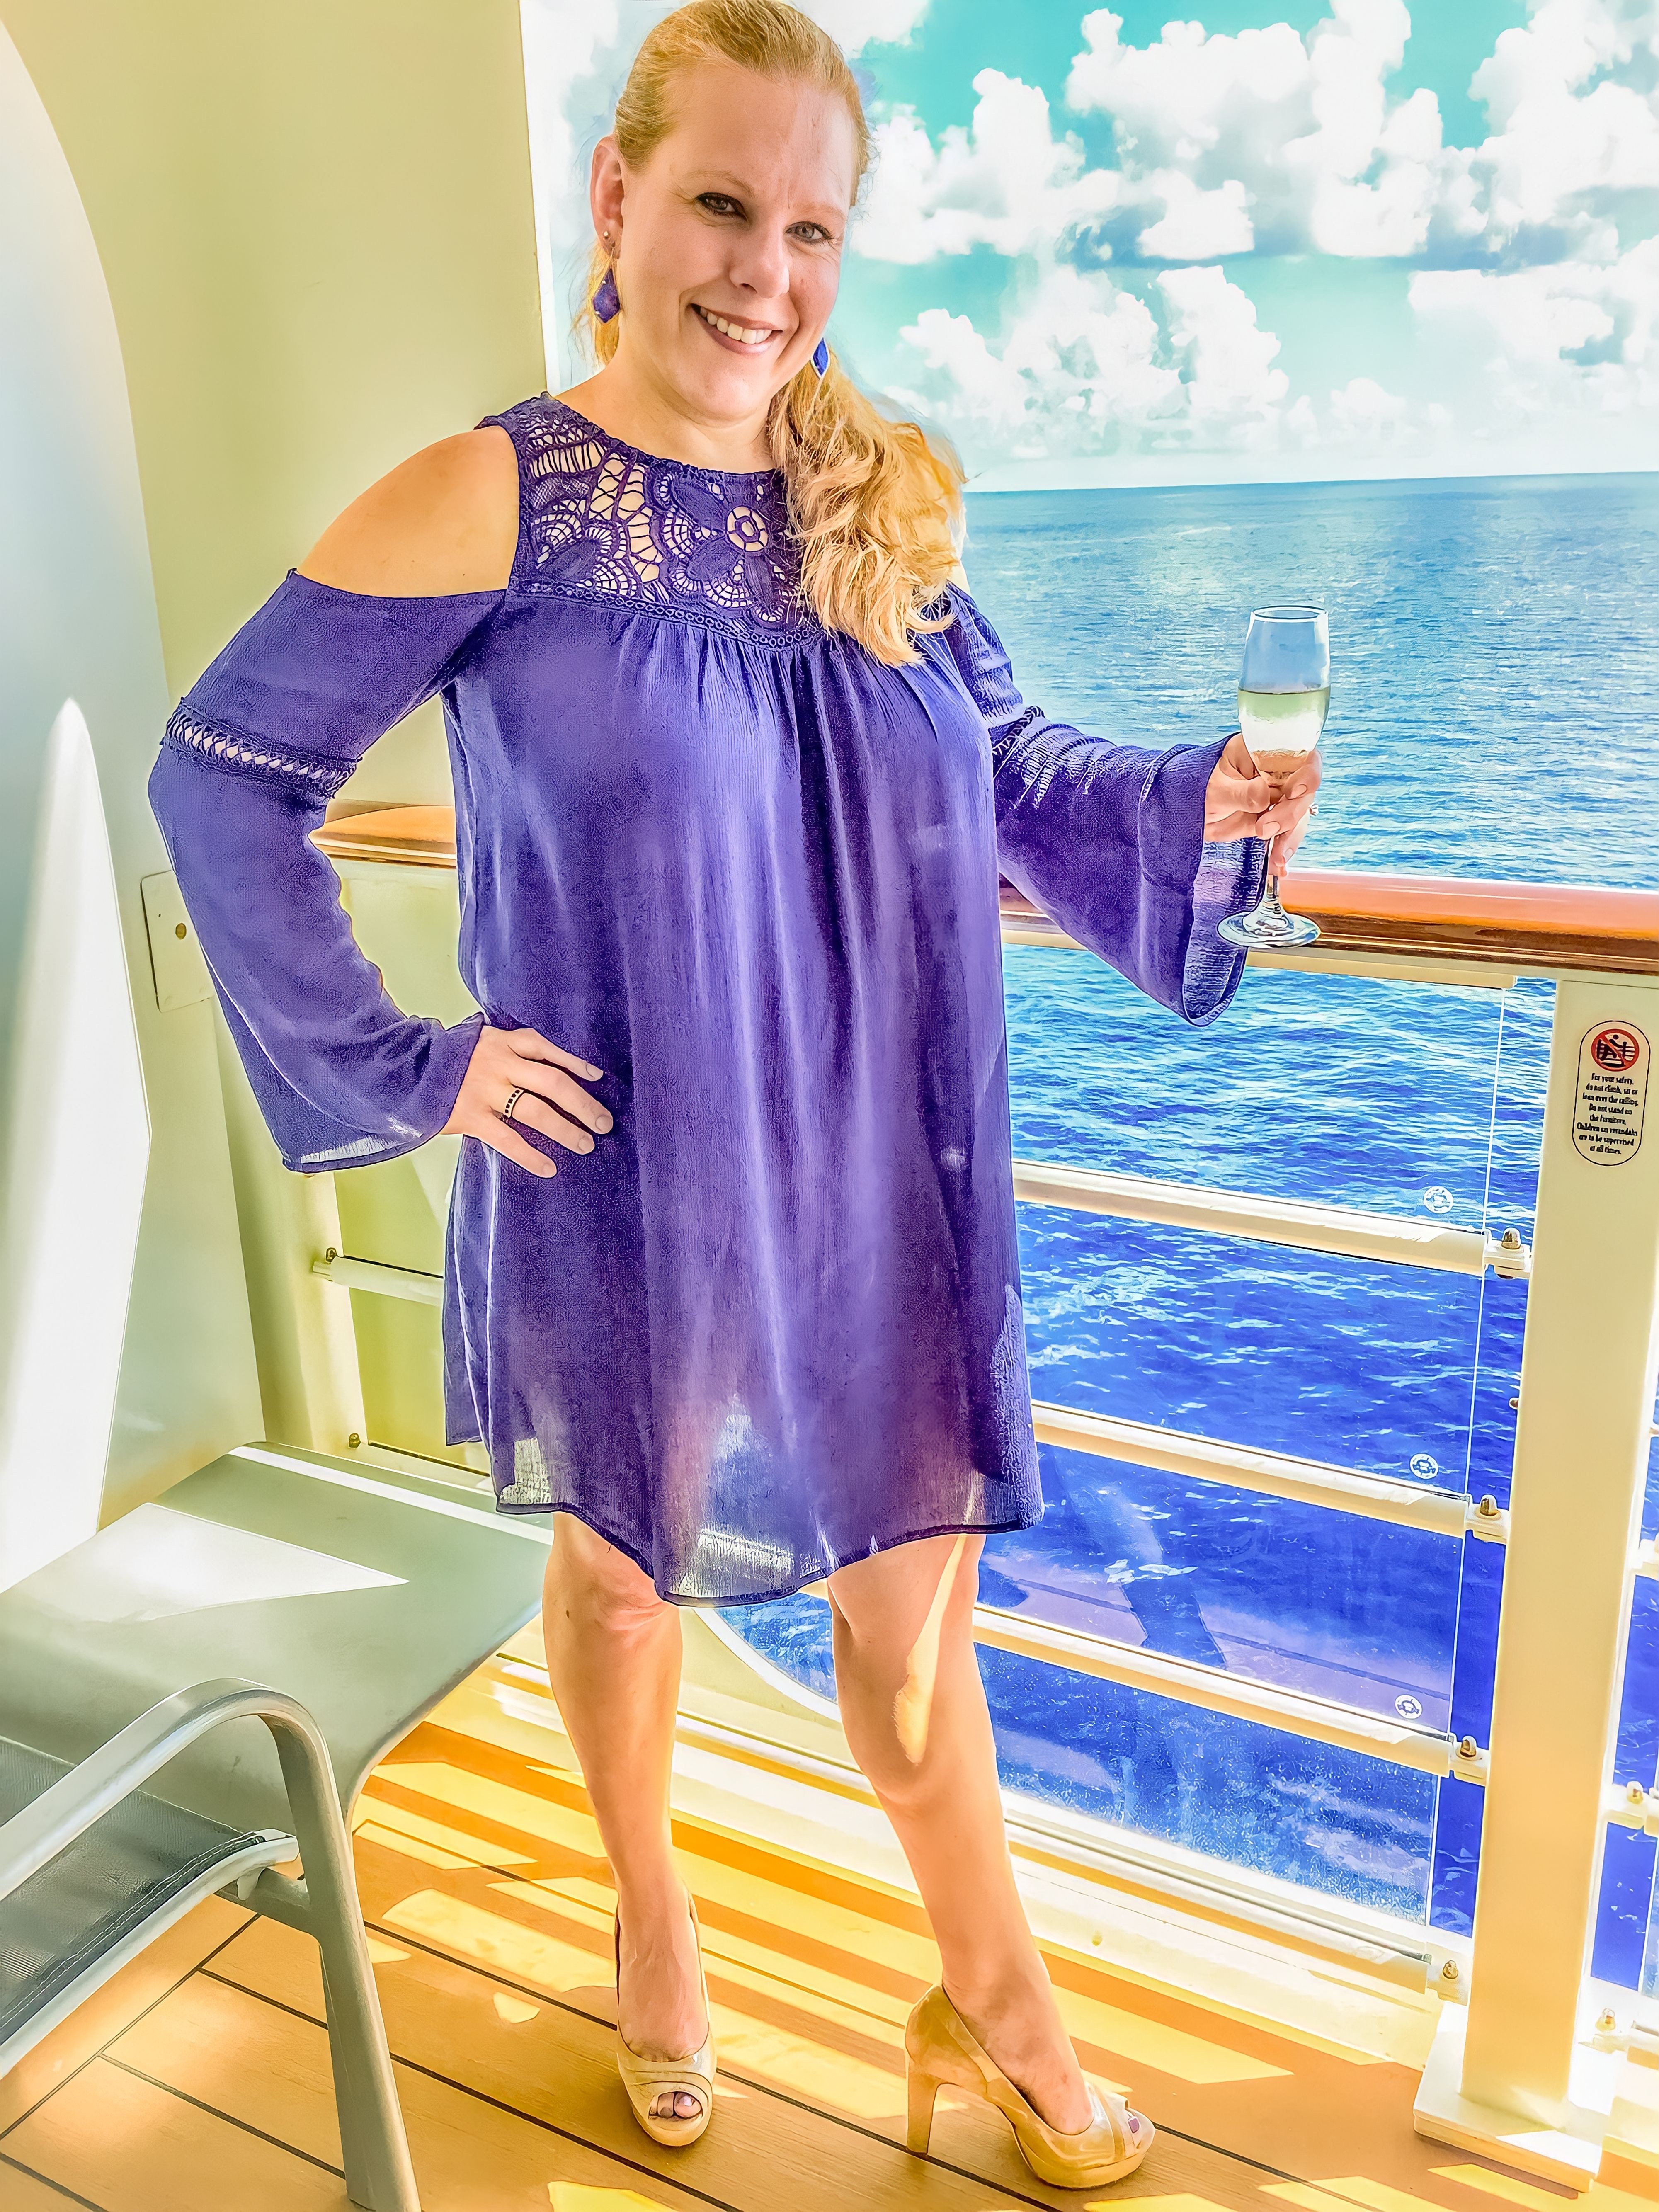
cruise, dress, holiday, sheer, redhead, blue, day dress, One piece garment, smile, blond, cocktail dress, foot, long hair, makeover, nightwear, sandal, photo shoot, model, high heeled shoe